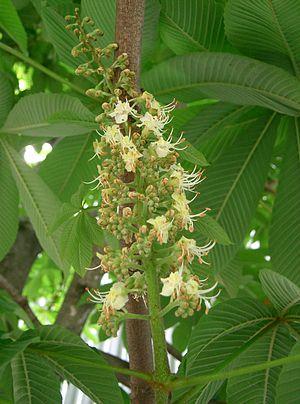
Le marronnier du Japon, de la famille des Hippocastanacées est une des espèces d'arbres d'alignement ou d'ornement répandu dans les parcs publics et le long des avenues dans l'hémisphère nord.